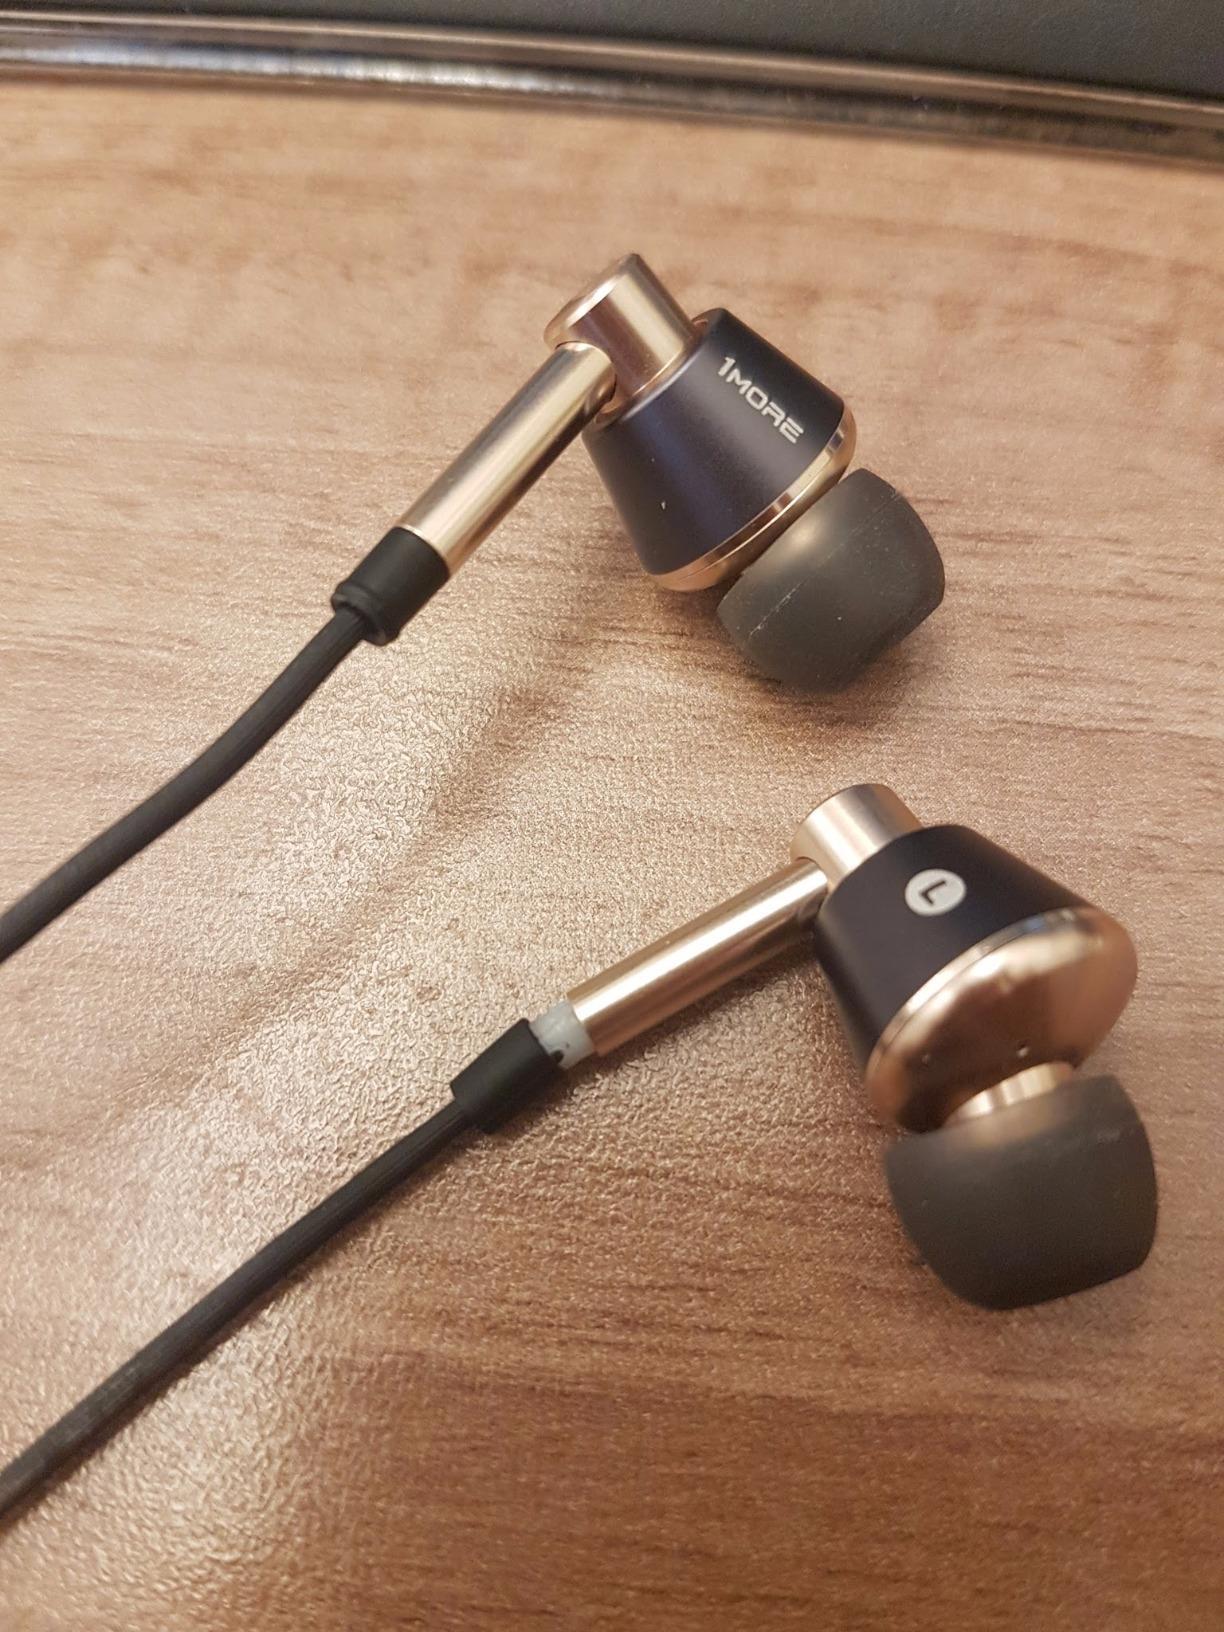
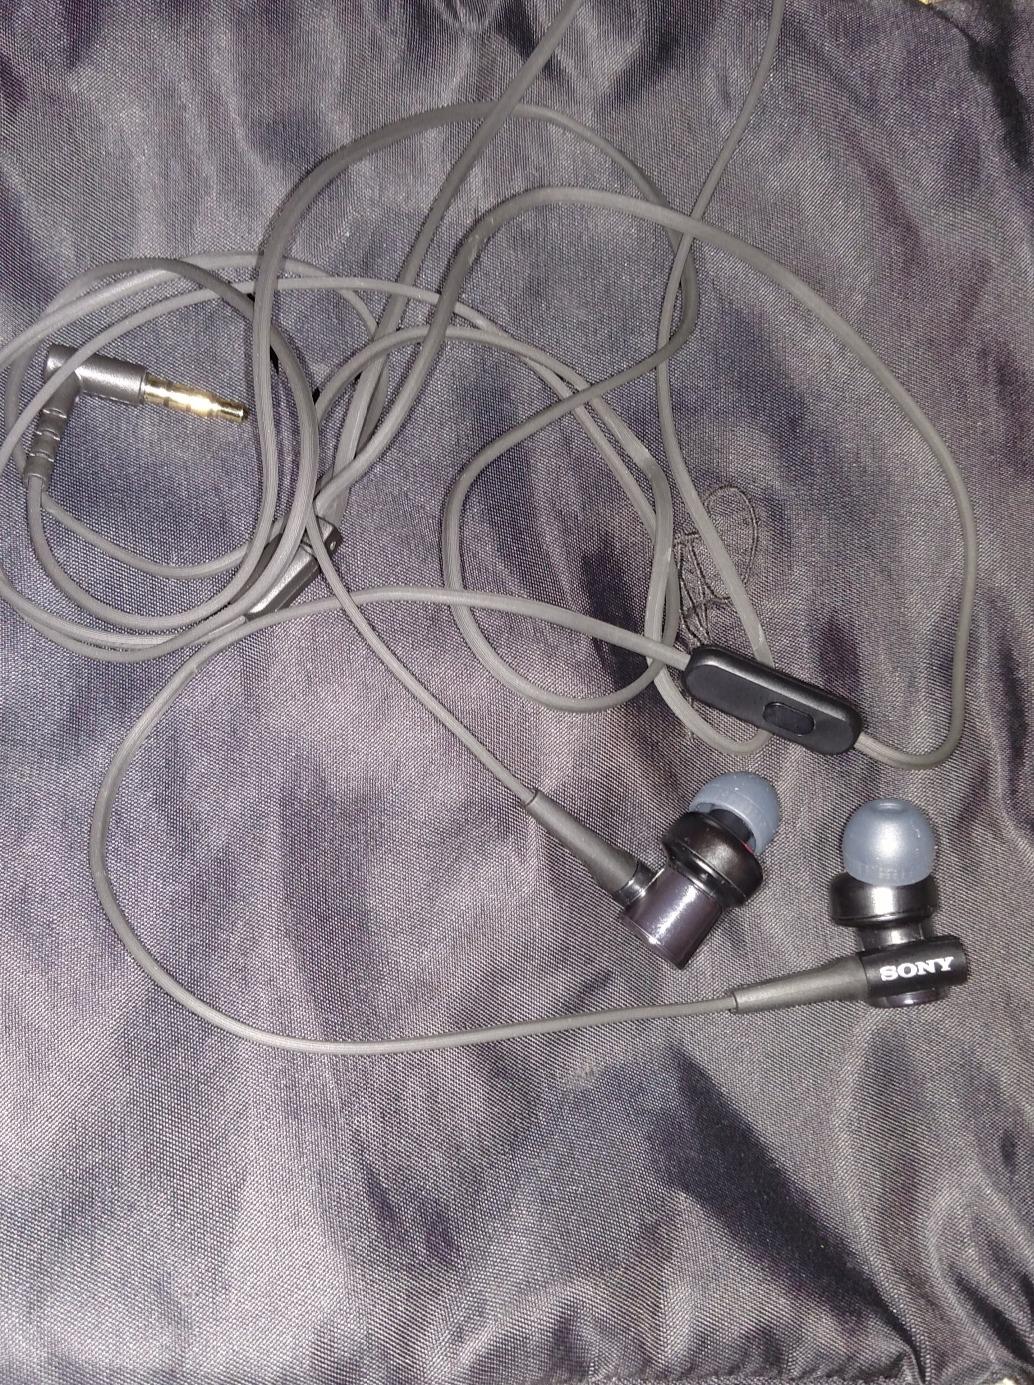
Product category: headphones
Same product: no